African humid period

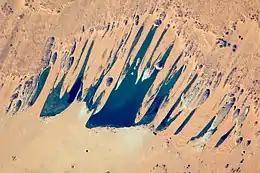
The Lakes of Ounianga are recharged from fossil groundwater that originated partly during the AHP

The increased precipitation recharged aquifers such as the Nubian Sandstone Aquifer; presently, water from this aquifer maintains several lakes in the Sahara, such as the Lakes of Ounianga. Other groundwater systems were active at that time in the Acacus Mountains, Air Mountains, in the Fezzan and elsewhere in Libya and the Sahel. Raised groundwater tables provided water to plants and was discharged in depressions, lakes, springs and valleys, forming widespread carbonate deposits and feeding lakes and wetlands.